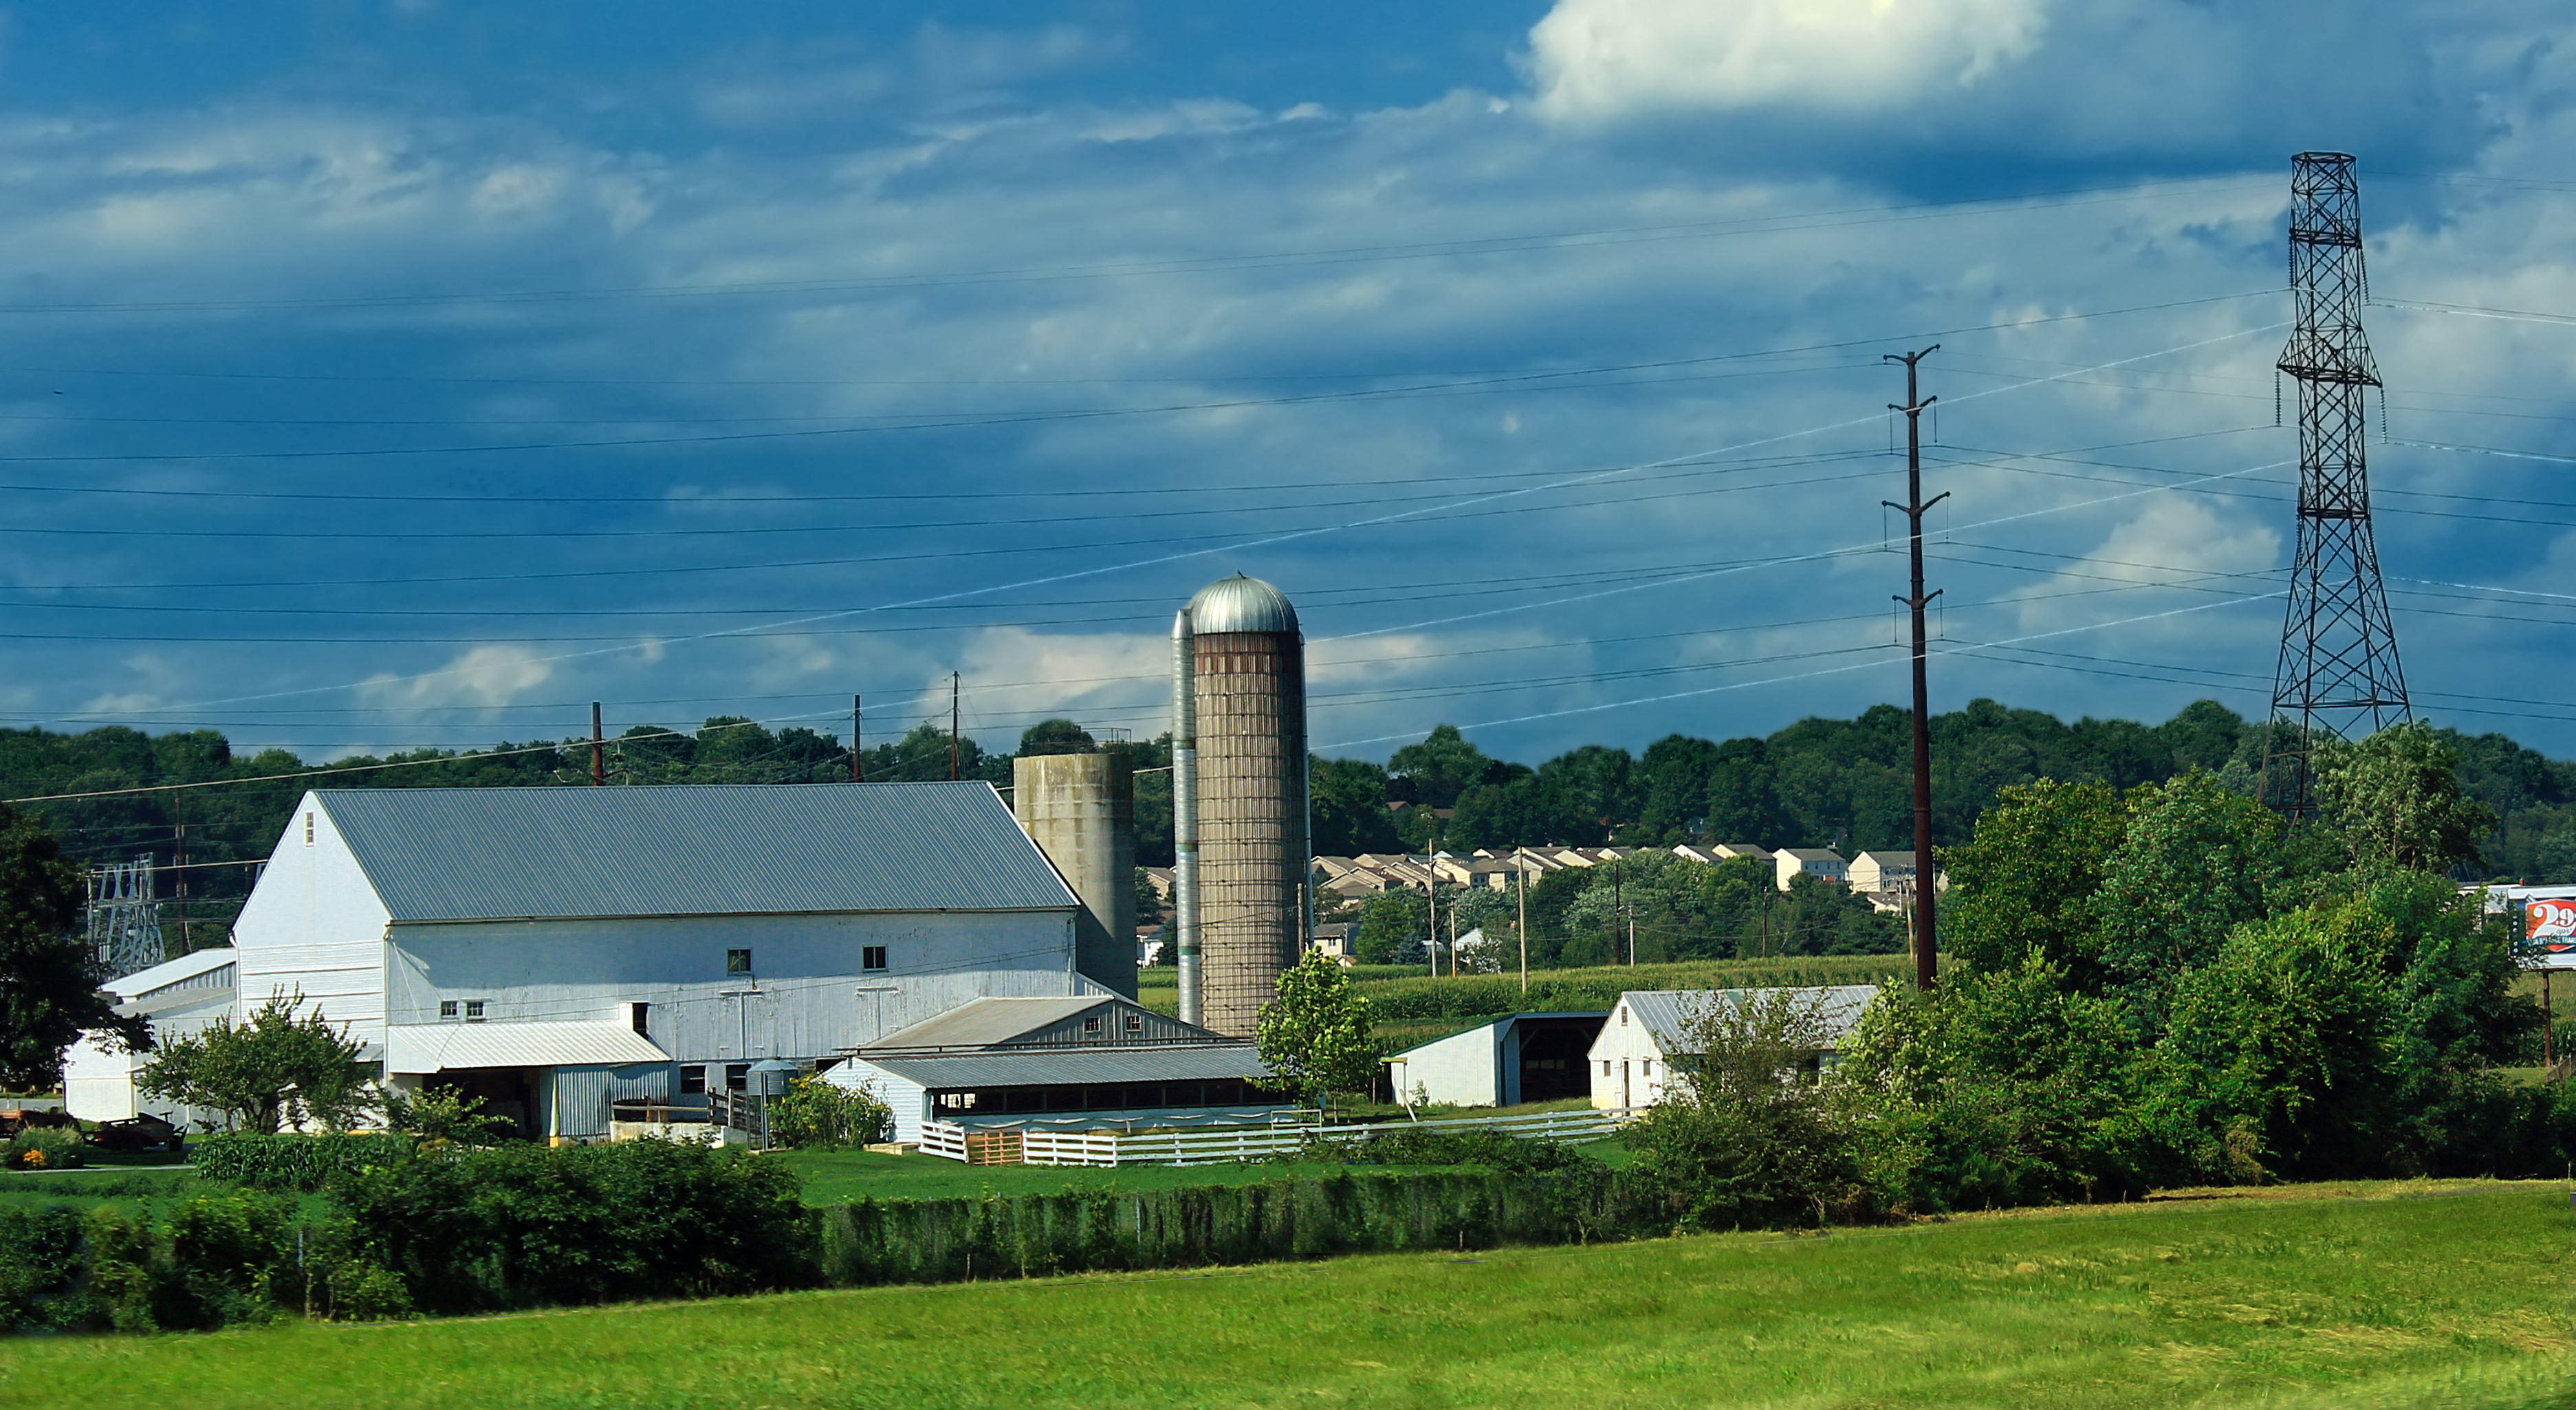
cloud, sky, field, farm, house, barn, summer, tower, creativecommons, clouds, houses, stratocumulus, pennsylvania, silo, usroute222, lancastercounty, westearltownship, rural area, power station, residential area, outdoor structure